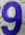
Number: 9